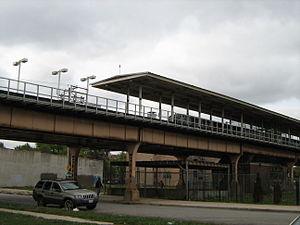
58th est une ancienne station aérienne de la ligne verte du métro de Chicago.